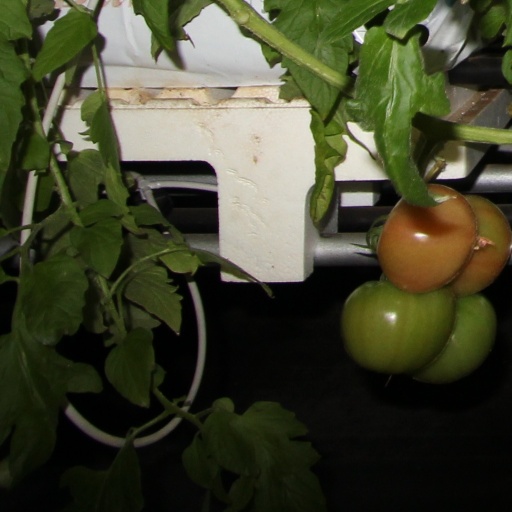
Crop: tomato